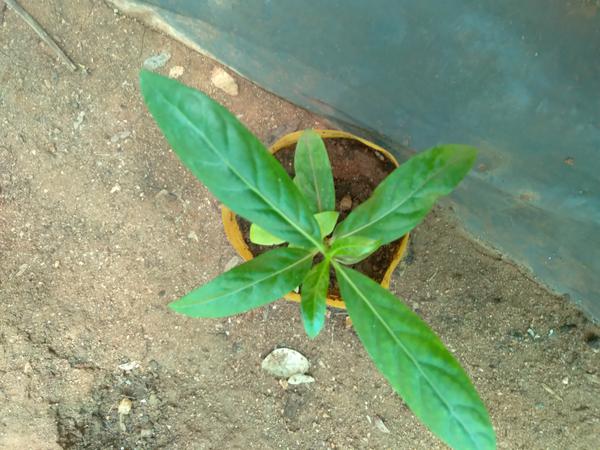
Plant: Nooni